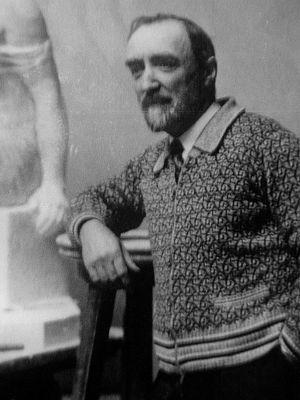
La retouche d'image désigne tout procédé qui consiste à modifier une image, photographie, film cinématographique ou peinture.
Mont-de-Marsan est une commune du sud-ouest de la France, préfecture des Landes, en région Nouvelle-Aquitaine.